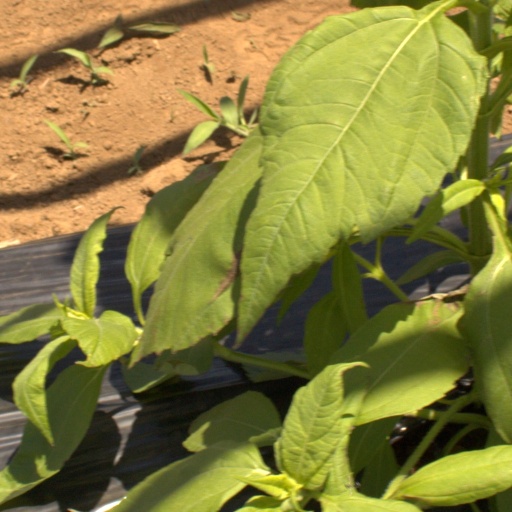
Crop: Jerusalem artichoke